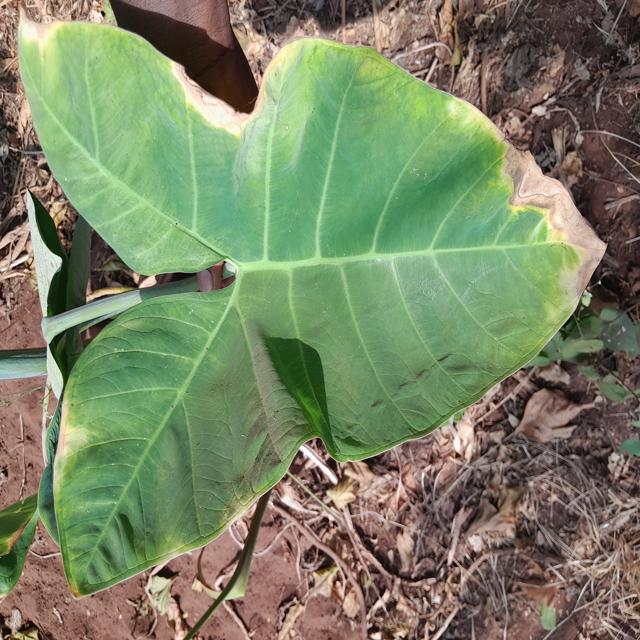
Label: Early_Blight